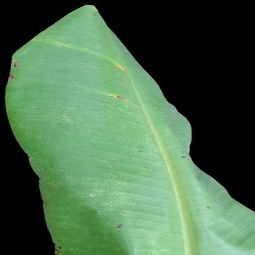
Label: Calcium